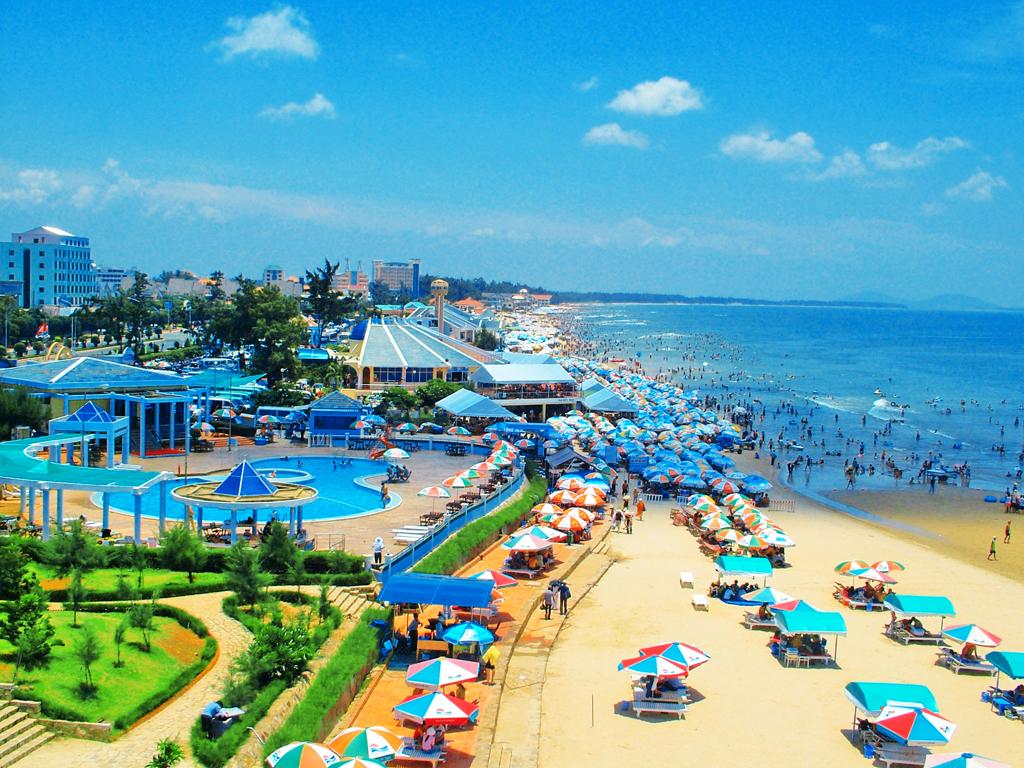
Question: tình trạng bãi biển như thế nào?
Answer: bãi biễn đang rất đông đúc